Teodoro Correr

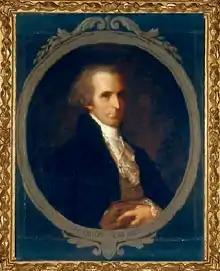
Bernardino Castelli, Portrait of Teodoro Correr

Teodoro Francesco Maria Gasparo Correr (12 December 1750, Venice - 20 February 1830, Venice) was a Venetian abbot and art collector, most notable as the founder of the Museo Correr.